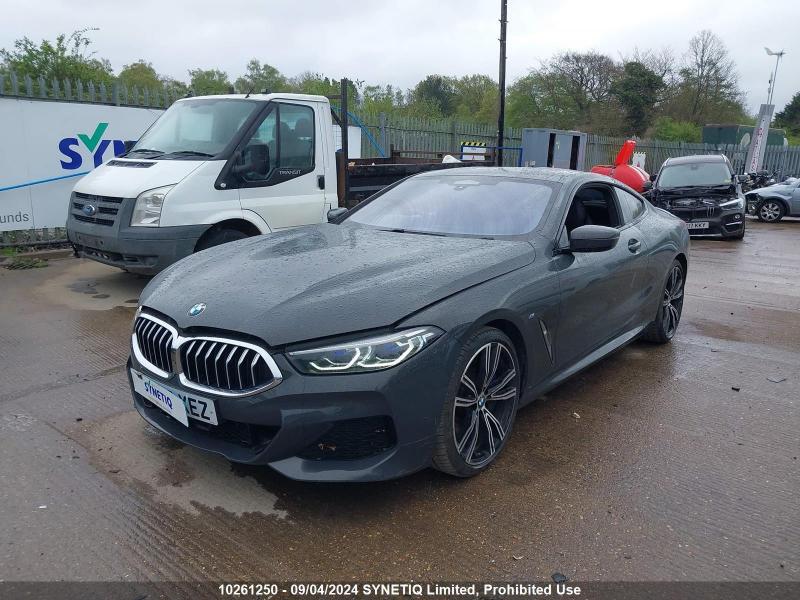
Aucun dommage détecté.
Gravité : aucun